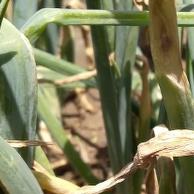
Crop: Onion
Condition: alternaria-d